Kavali

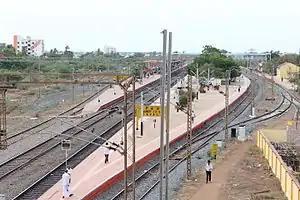
Kavali railway station

Kavali railway station is located on the Howrah–Chennai main line. It is classified as a "B–category" station in the Vijayawada railway division of South Central Railway zone. The Andhra Pradesh State Road Transport Corporation operates bus services from Kavali bus station. The nearest planned upcoming sea port is Ramayapatnam port which is at a distance of 20 km from the town.